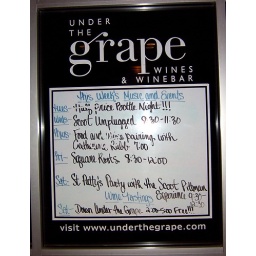
This sign was in the window of one of the Ballantyne Village touch screens.